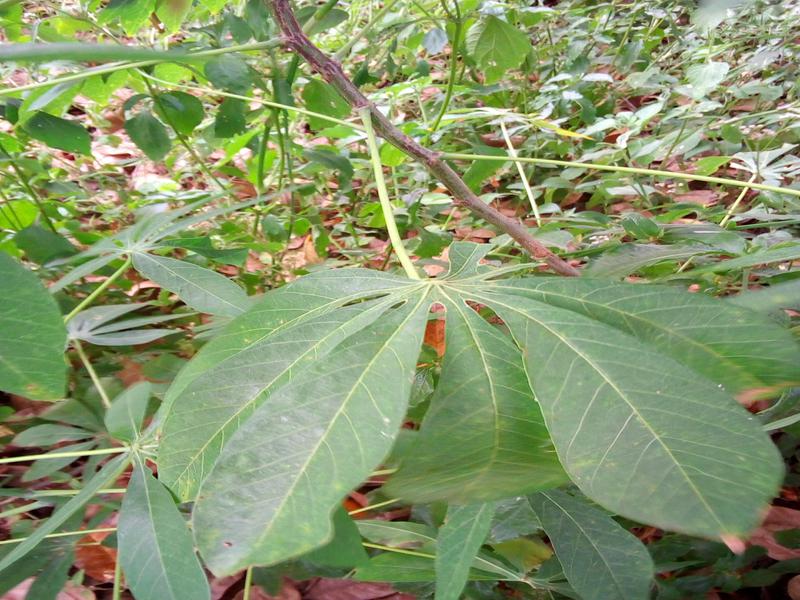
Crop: cassava
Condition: brown_streak_disease